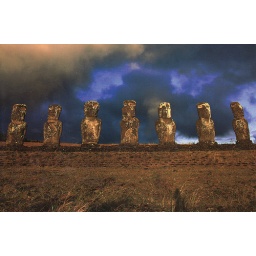
The mysterious moai (volcanic rock statues) of Ahu Akivi against a brooding sky on Easter Island